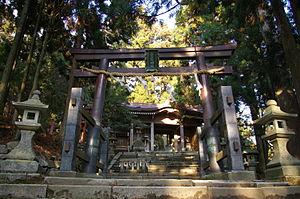
Atago-jinja est un sanctuaire shinto situé sur le mont Atago, Kameoka, au nord-ouest de Kyoto au Japon. Le kami Atago Gongen qui protège Kyoto des incendies y est vénéré. Les pratiques shugendō et ce lieu de culte sont connus depuis le VIIIᵉ siècle.